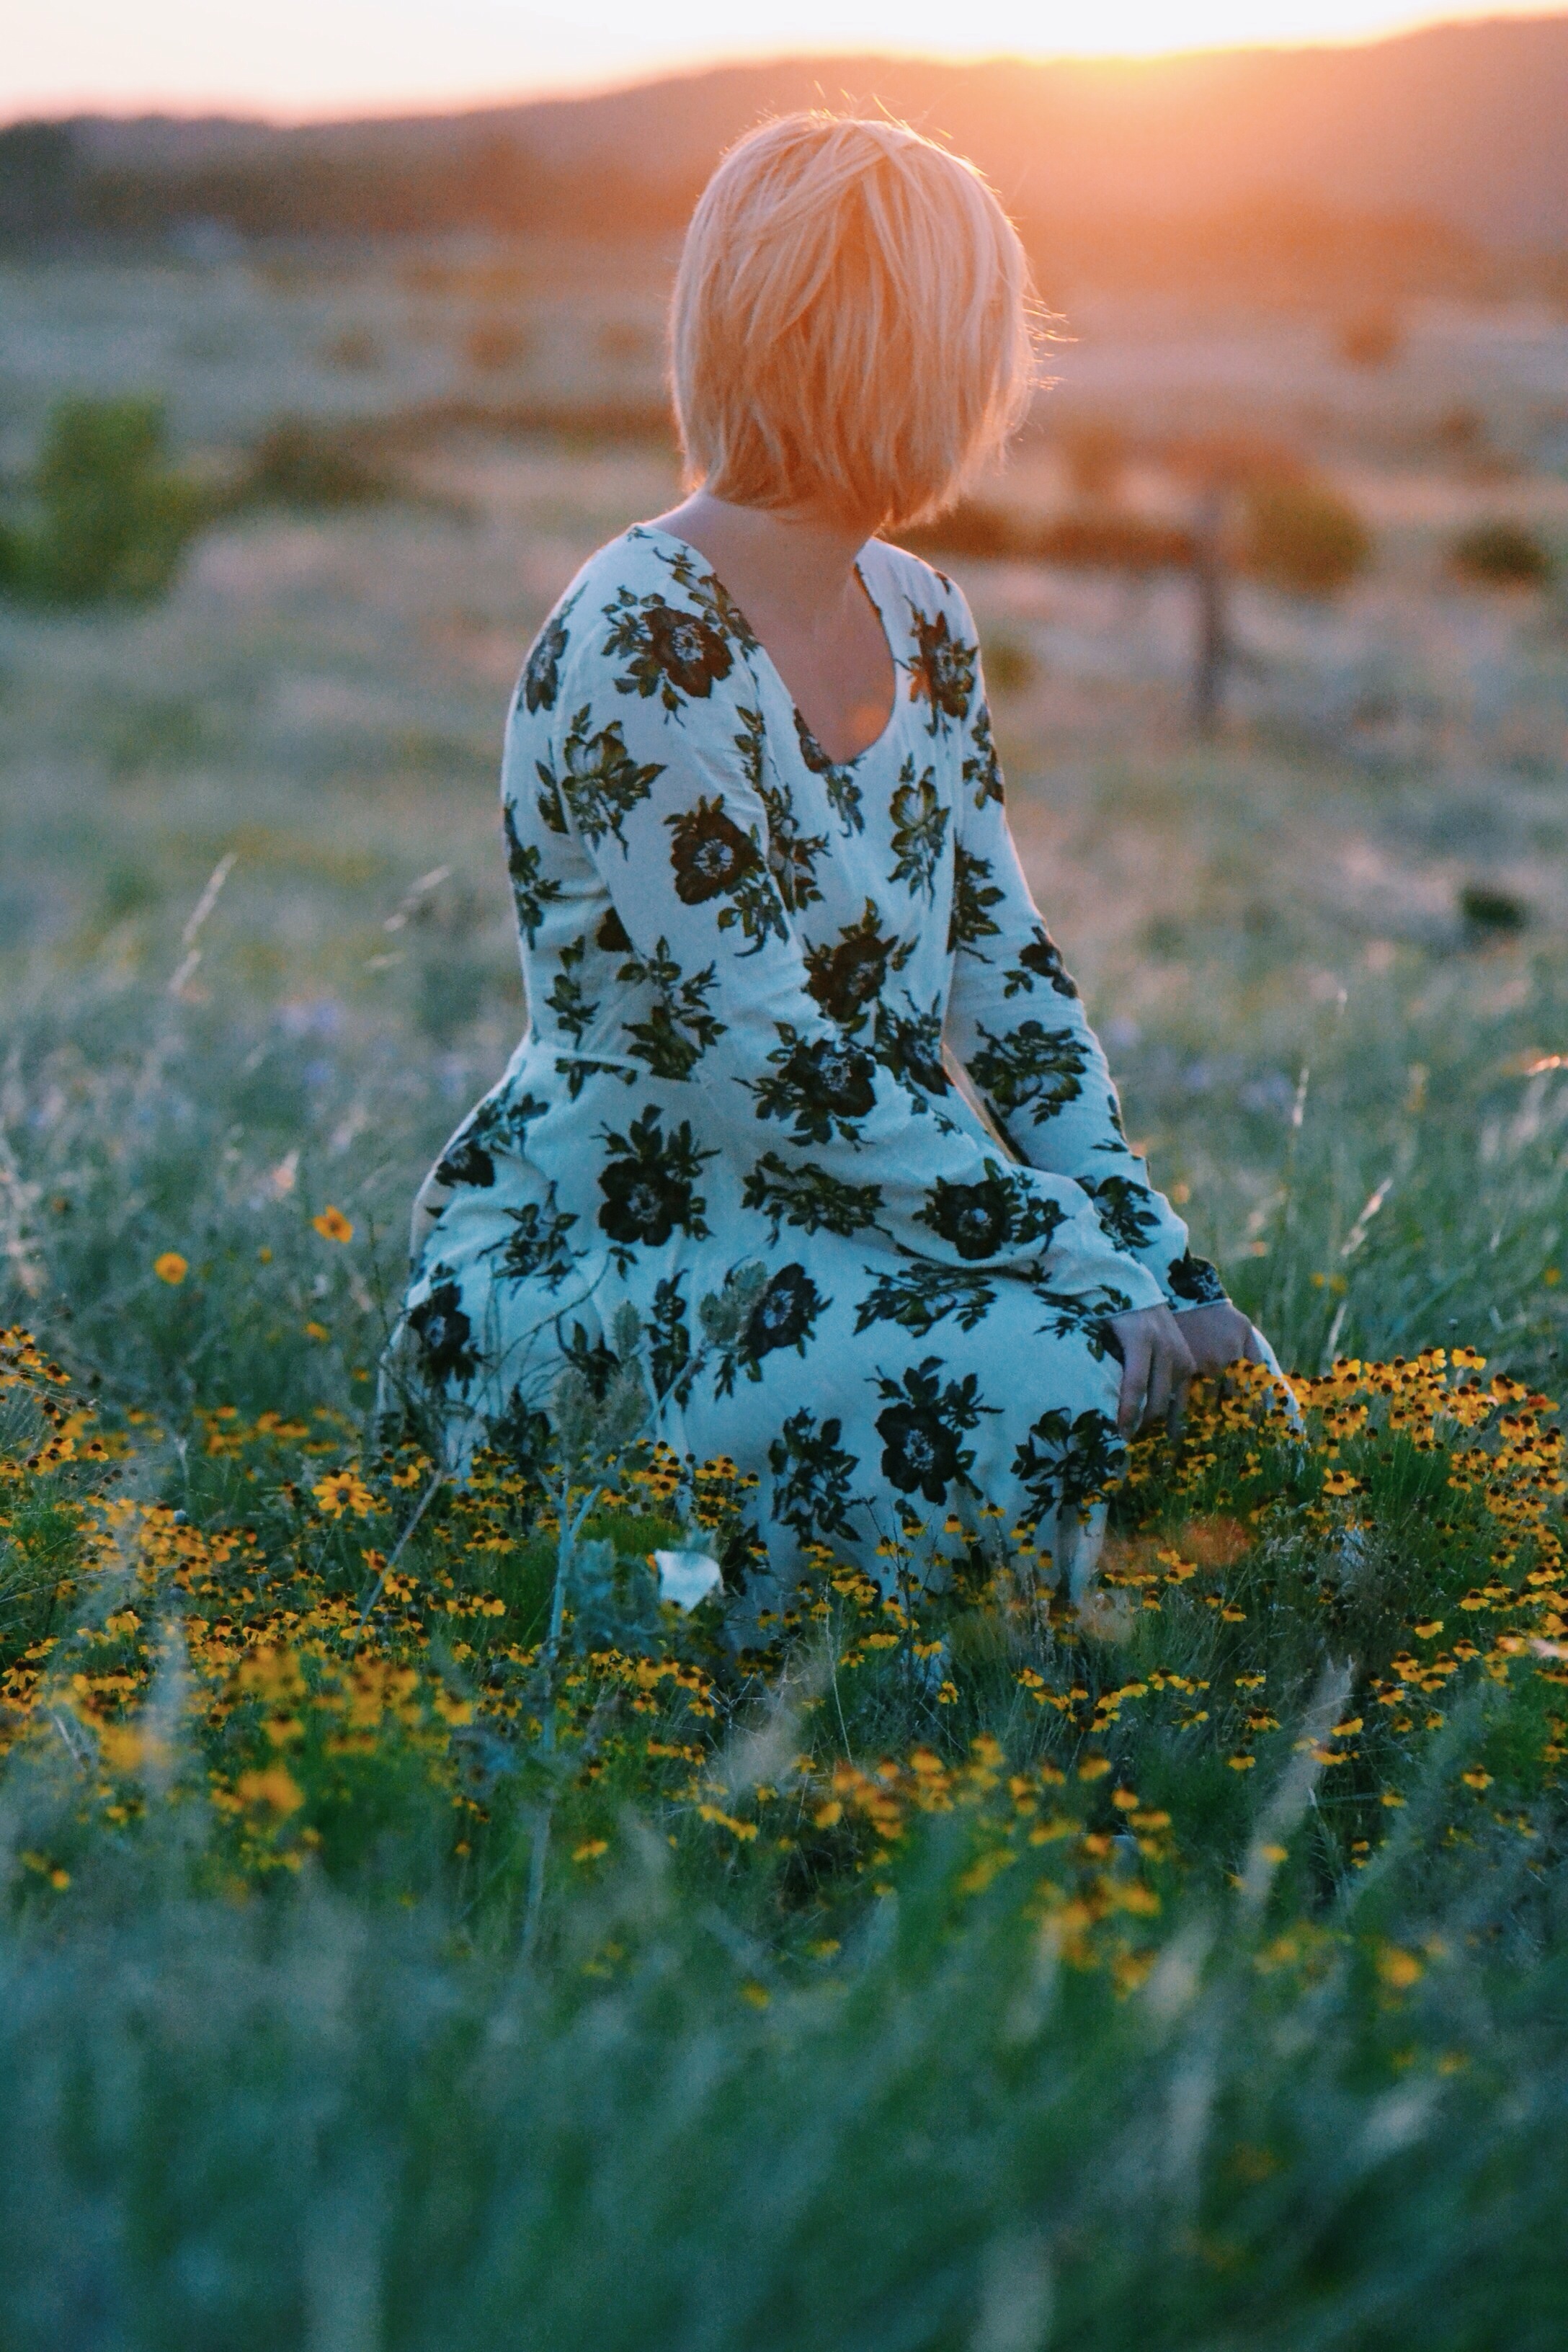
nature, grass, plant, woman, sunset, field, photography, meadow, sunlight, morning, leaf, flower, green, reflection, autumn, flora, season, wildflower, close up, macro photography, flowering plant, land plant